List of railway stations in Lithuania

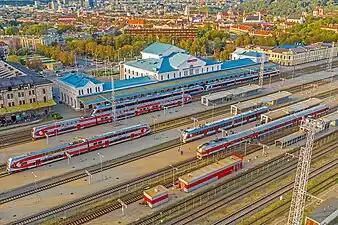
Aerial view of the Vilnius Railway Station

This is a list of all 125 railway stations in Lithuania, sorted alphabetically. All are served by LTG Link, with the exception of Šeštokai, which is served only by the Rail Baltica link to Poland.